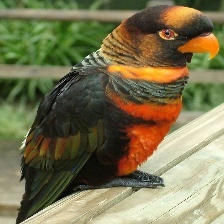
Species: DUSKY LORY
Scientific name: PSEUDEOS FUSCATA
ImageNet parent category: lorikeet